Valley Cottage, New York

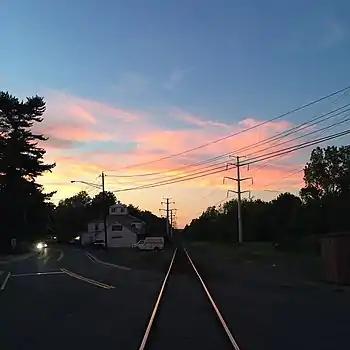
CSX River Line Tracks in Valley Cottage, crossing King's Highway/County Route 13

Valley Cottage's major thoroughfares are New York State Route 303, U.S. Route 9W, and Kings Highway.